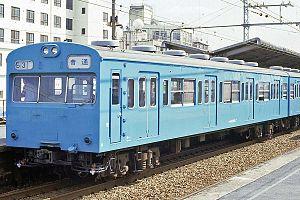
La ligne Wadamisaki est une petite ligne ferroviaire japonaise exploitée par la West Japan Railway Company dans la ville de Kobe au Japon. Elle relie la gare de Hyōgo à celle de Wadamisaki. Cette ligne est une branche de la ligne Sanyō.